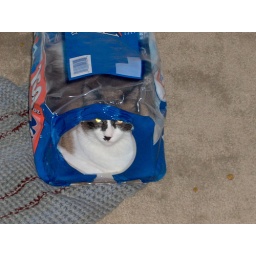
Rudy in the water bottle box